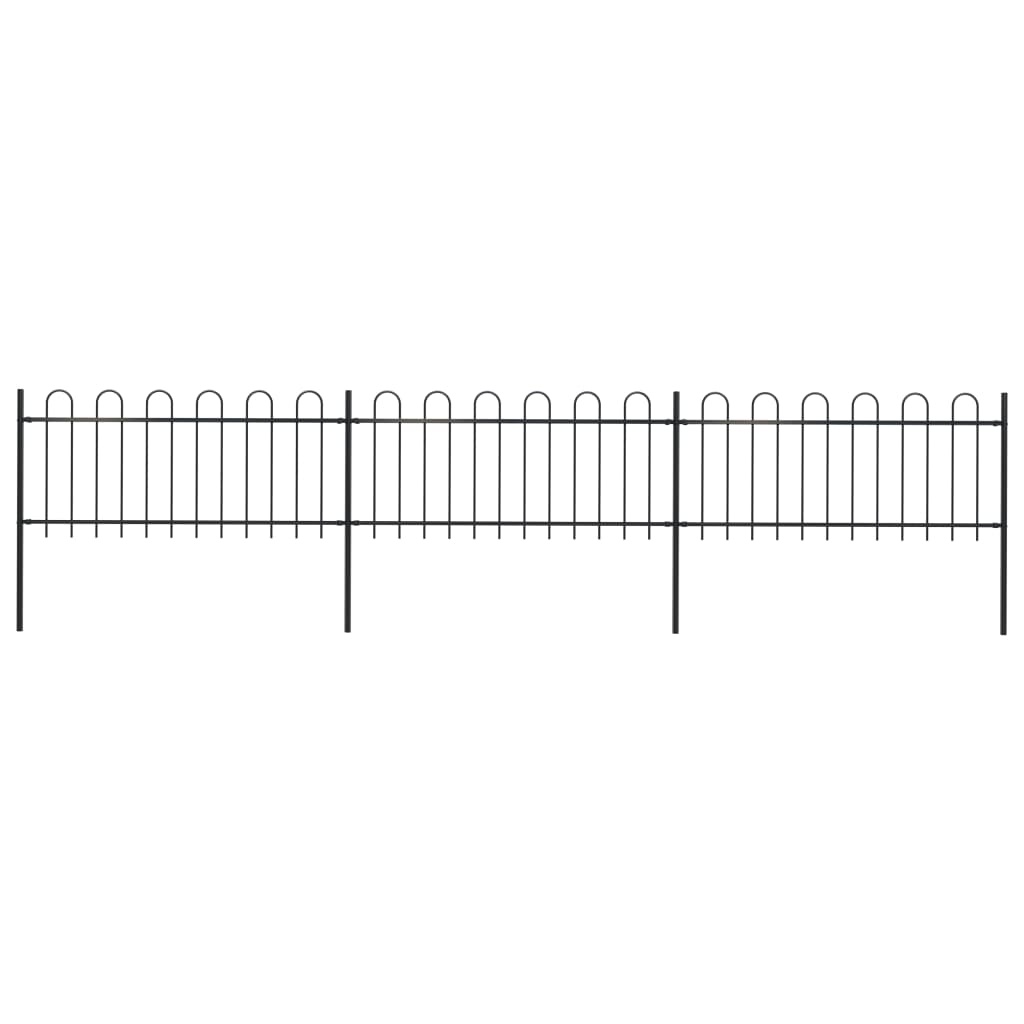
Puutarha-aita kaarikärjillä 5,1x0,8 m teräs musta
Brand: Woodland
Luo tyylikäs aita puutarhasi, kotisi tai kävelyreittisi ympärille puutarha-aidallamme! Tämä koristeellinen teräksinen puutarha-aita koostuu 3 aitapaneelista ja 4 tolpasta ja on yhteensä 5,1 metriä pitkä. Se muodostaa vankan, turvallisen ja huoltovapaan suoja-aidan puutarhan, kodin tai kaupallisen tontin ympärille. Puutarha-aitamme tarjoaa pitkittäisten kaarikärkipäädyllisten tolppien ja vahvojen vaakasuorien vahvistukseksi tarkoitettujen tukipalkkien ansiosta äärimmäistä turvallisuutta. Aita on valmistettu lujatekoisesta jauhemaalatusta teräksestä, joten se on erittäin vakaa, tukeva ja kestävä. Mukana tulevien asennustarvikkeiden ansiosta puutarha-aita on helppo koota. Huomioi: voit ostaa useita settejä pystyttääksesi niin pitkän aidan kuin haluat Väri: musta Materiaali: jauhemaalattu teräs Kokonaismitat: 510 x 130 cm (P x K) Aitapaneelin korkeus: 80 cm Tolpan mitat: 3,4 x 130 cm (halkaisija x K) Kaariyläosa Asennusmateriaalit sisältyvät toimitukseen Toimitus sisältää 3 x aitapaneeli ja 4 x tolppa Voit ostaa useita kappaleita saadaksesi aidasta haluamasi pituisen.
Category: Hardware > Fencing & Barriers > Garden Borders & Edging